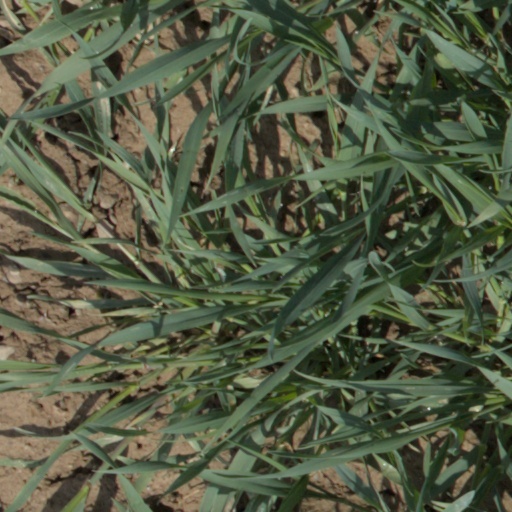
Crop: wheat